Fortún Garcés Cajal

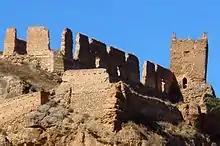
The ruins of the old castle ("castillo mayor") of Daroca, which Fortún governed for a time

Fortún Garcés Cajal (died 1146) was a Navarro-Aragonese nobleman and statesman, perhaps "the greatest noble of Alfonso the Battler's reign". He was very wealthy in both land and money, and could raise two to three hundred knights for his retinue, funded both out of his treasury and enfeoffed on his lands.